Teriya Magar

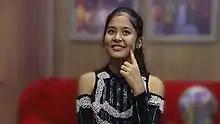

Teriya Phounja Magar is a Nepalese dancer based in Mumbai, India. She came into the public spotlight during her performances on the dance competition television series "Dance India Dance Li'l Masters" which she won on 21 June 2014. She is also the winner of Colors TV dance reality show "Jhalak Dikhhla Jaa (season 9)" which she won on 21 January 2017. Teriya is the second daughter born to her parents, and attended St. Lawrence High School in Vashi, Navi Mumbai, India.